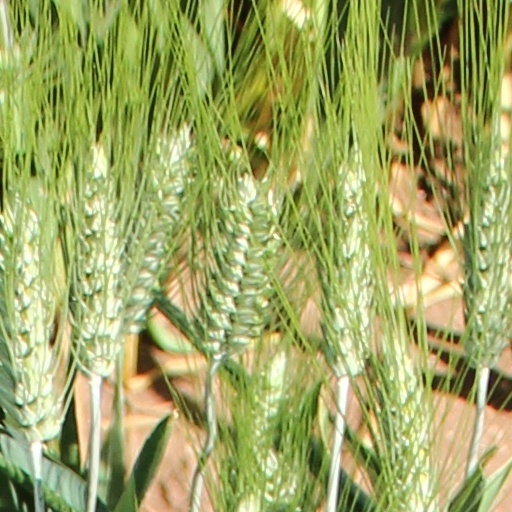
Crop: wheat